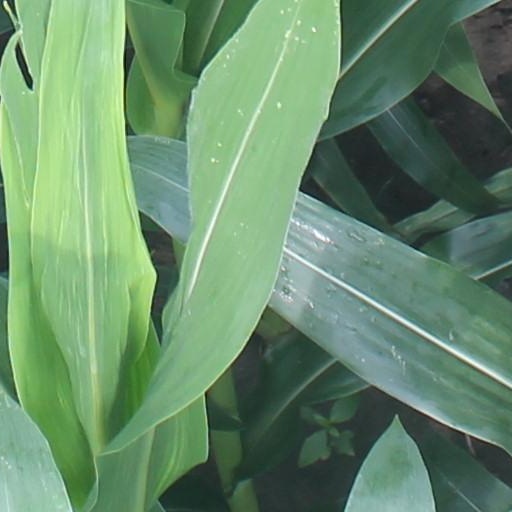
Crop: maize; corn